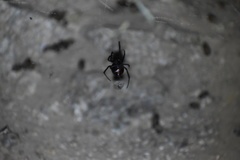
Species: Lactrodectus_hesperus